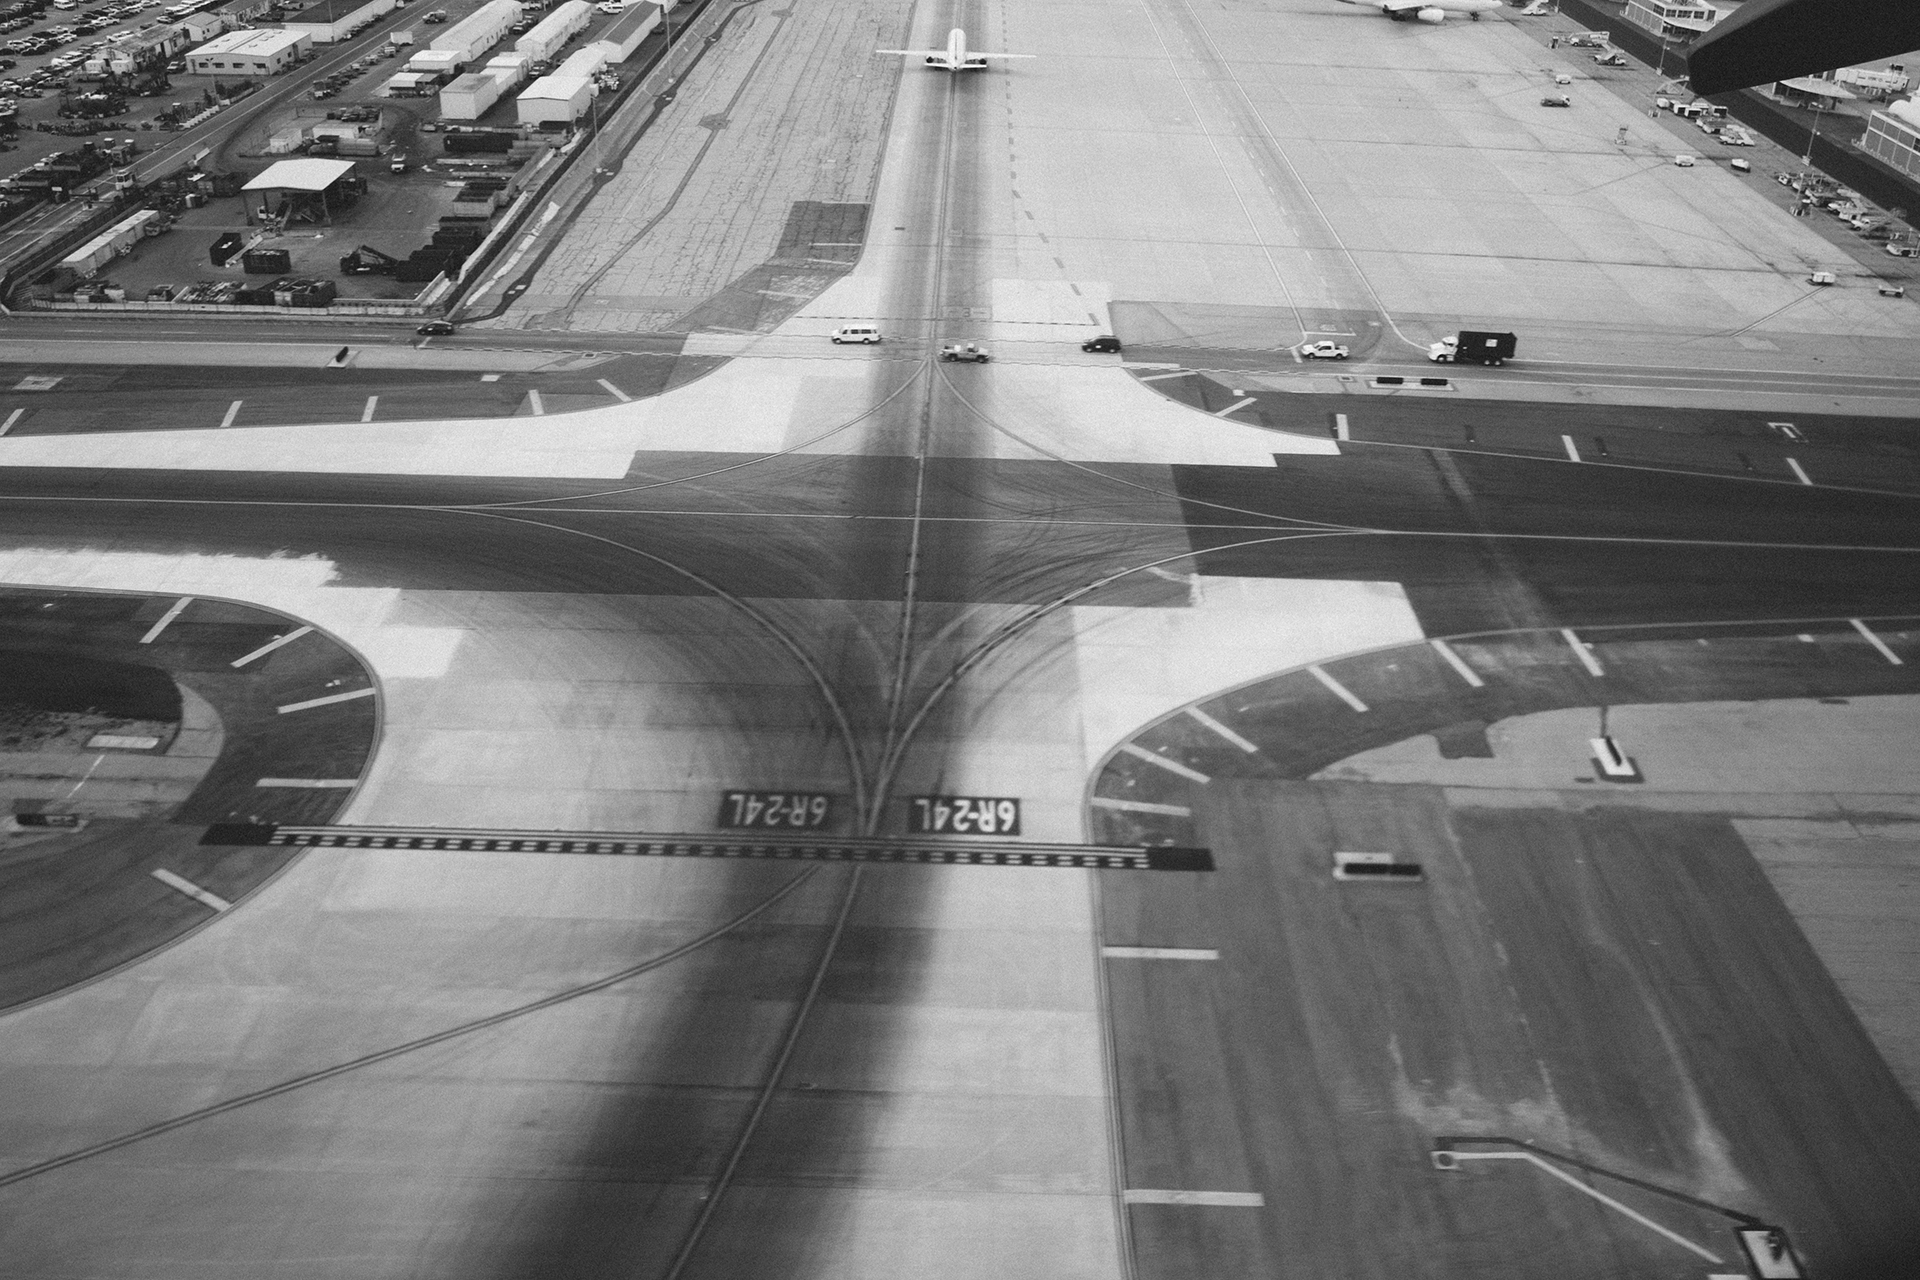
natural, road, air travel, architecture, intersection, black and white, infrastructure, thoroughfare, photography, aerial photography, monochrome, street, lane, airplane, nonbuilding structure, vehicle, runway, freeway, aviation, road surface, airline